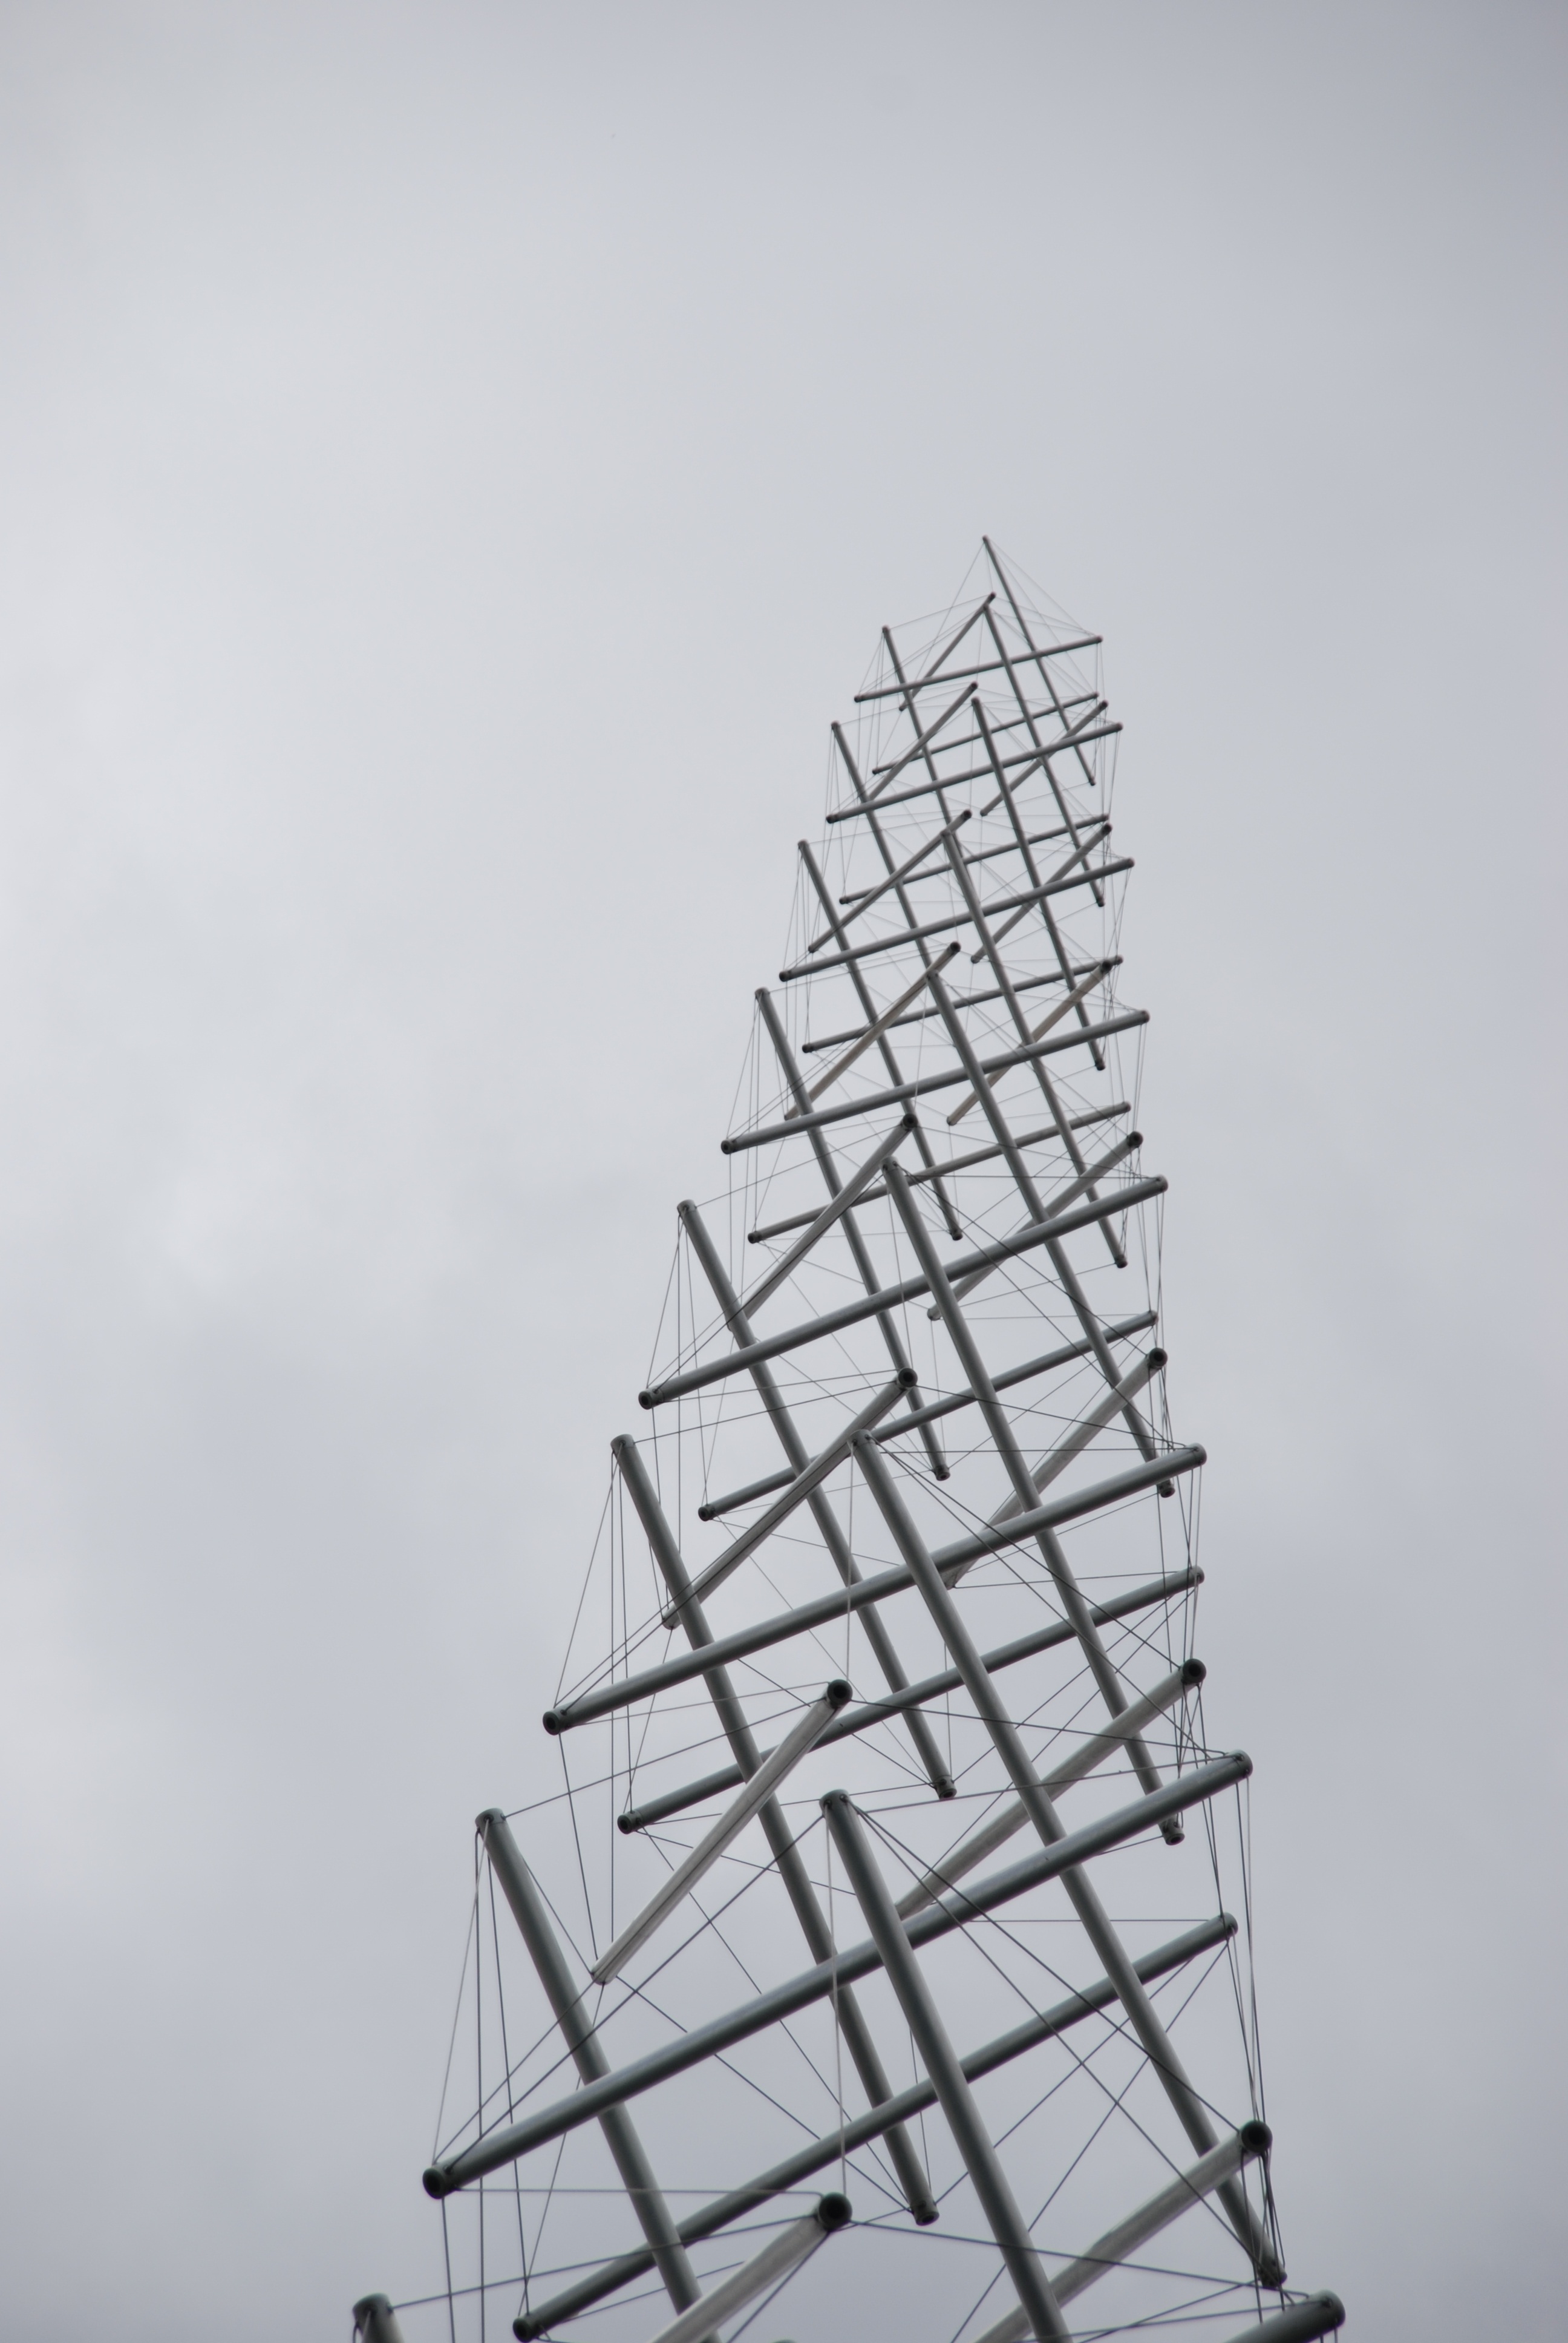
line, vehicle, tower, mast, metal, electricity, thread, grey, art, shape, work of art, transmission tower, outdoor structure, overhead power line